Benbow, California

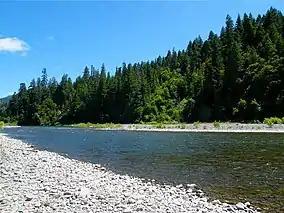
South Fork of the Eel River at Benbow Lake, Benbow Lake State Recreation Area, California, USA in 2010.

The children of Arthur Benbow purchased from Ernest Linser and also some land from John Kamper, Jack Bowden and a Mr. Peirce in 1922. It soon became apparent that ranching would not be sufficient to meet their needs so the family constructed the Benbow Inn resort hotel. In the early years the Inn was known as the Hotel Benbow and opened on July 17, 1926. The electricity for the hotel came from two diesel generators until a dam and powerhouse was completed on the south fork of the Eel River. The Tudorbethan style inn is still in operation on US Route 101 between Humboldt Bay and the San Francisco Bay Area.